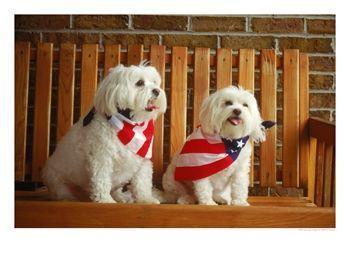
Maltese_dog